Badges of the United States Navy

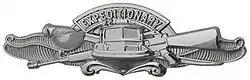
Enlisted Expeditionary Warfare Specialist (EXW) insignia

On 25 May 2023 the first Aerial Vehicle Pilot insighia were awarded to Warrant Officers qualified to pilot the Navy's unmanned aerial vehicles.